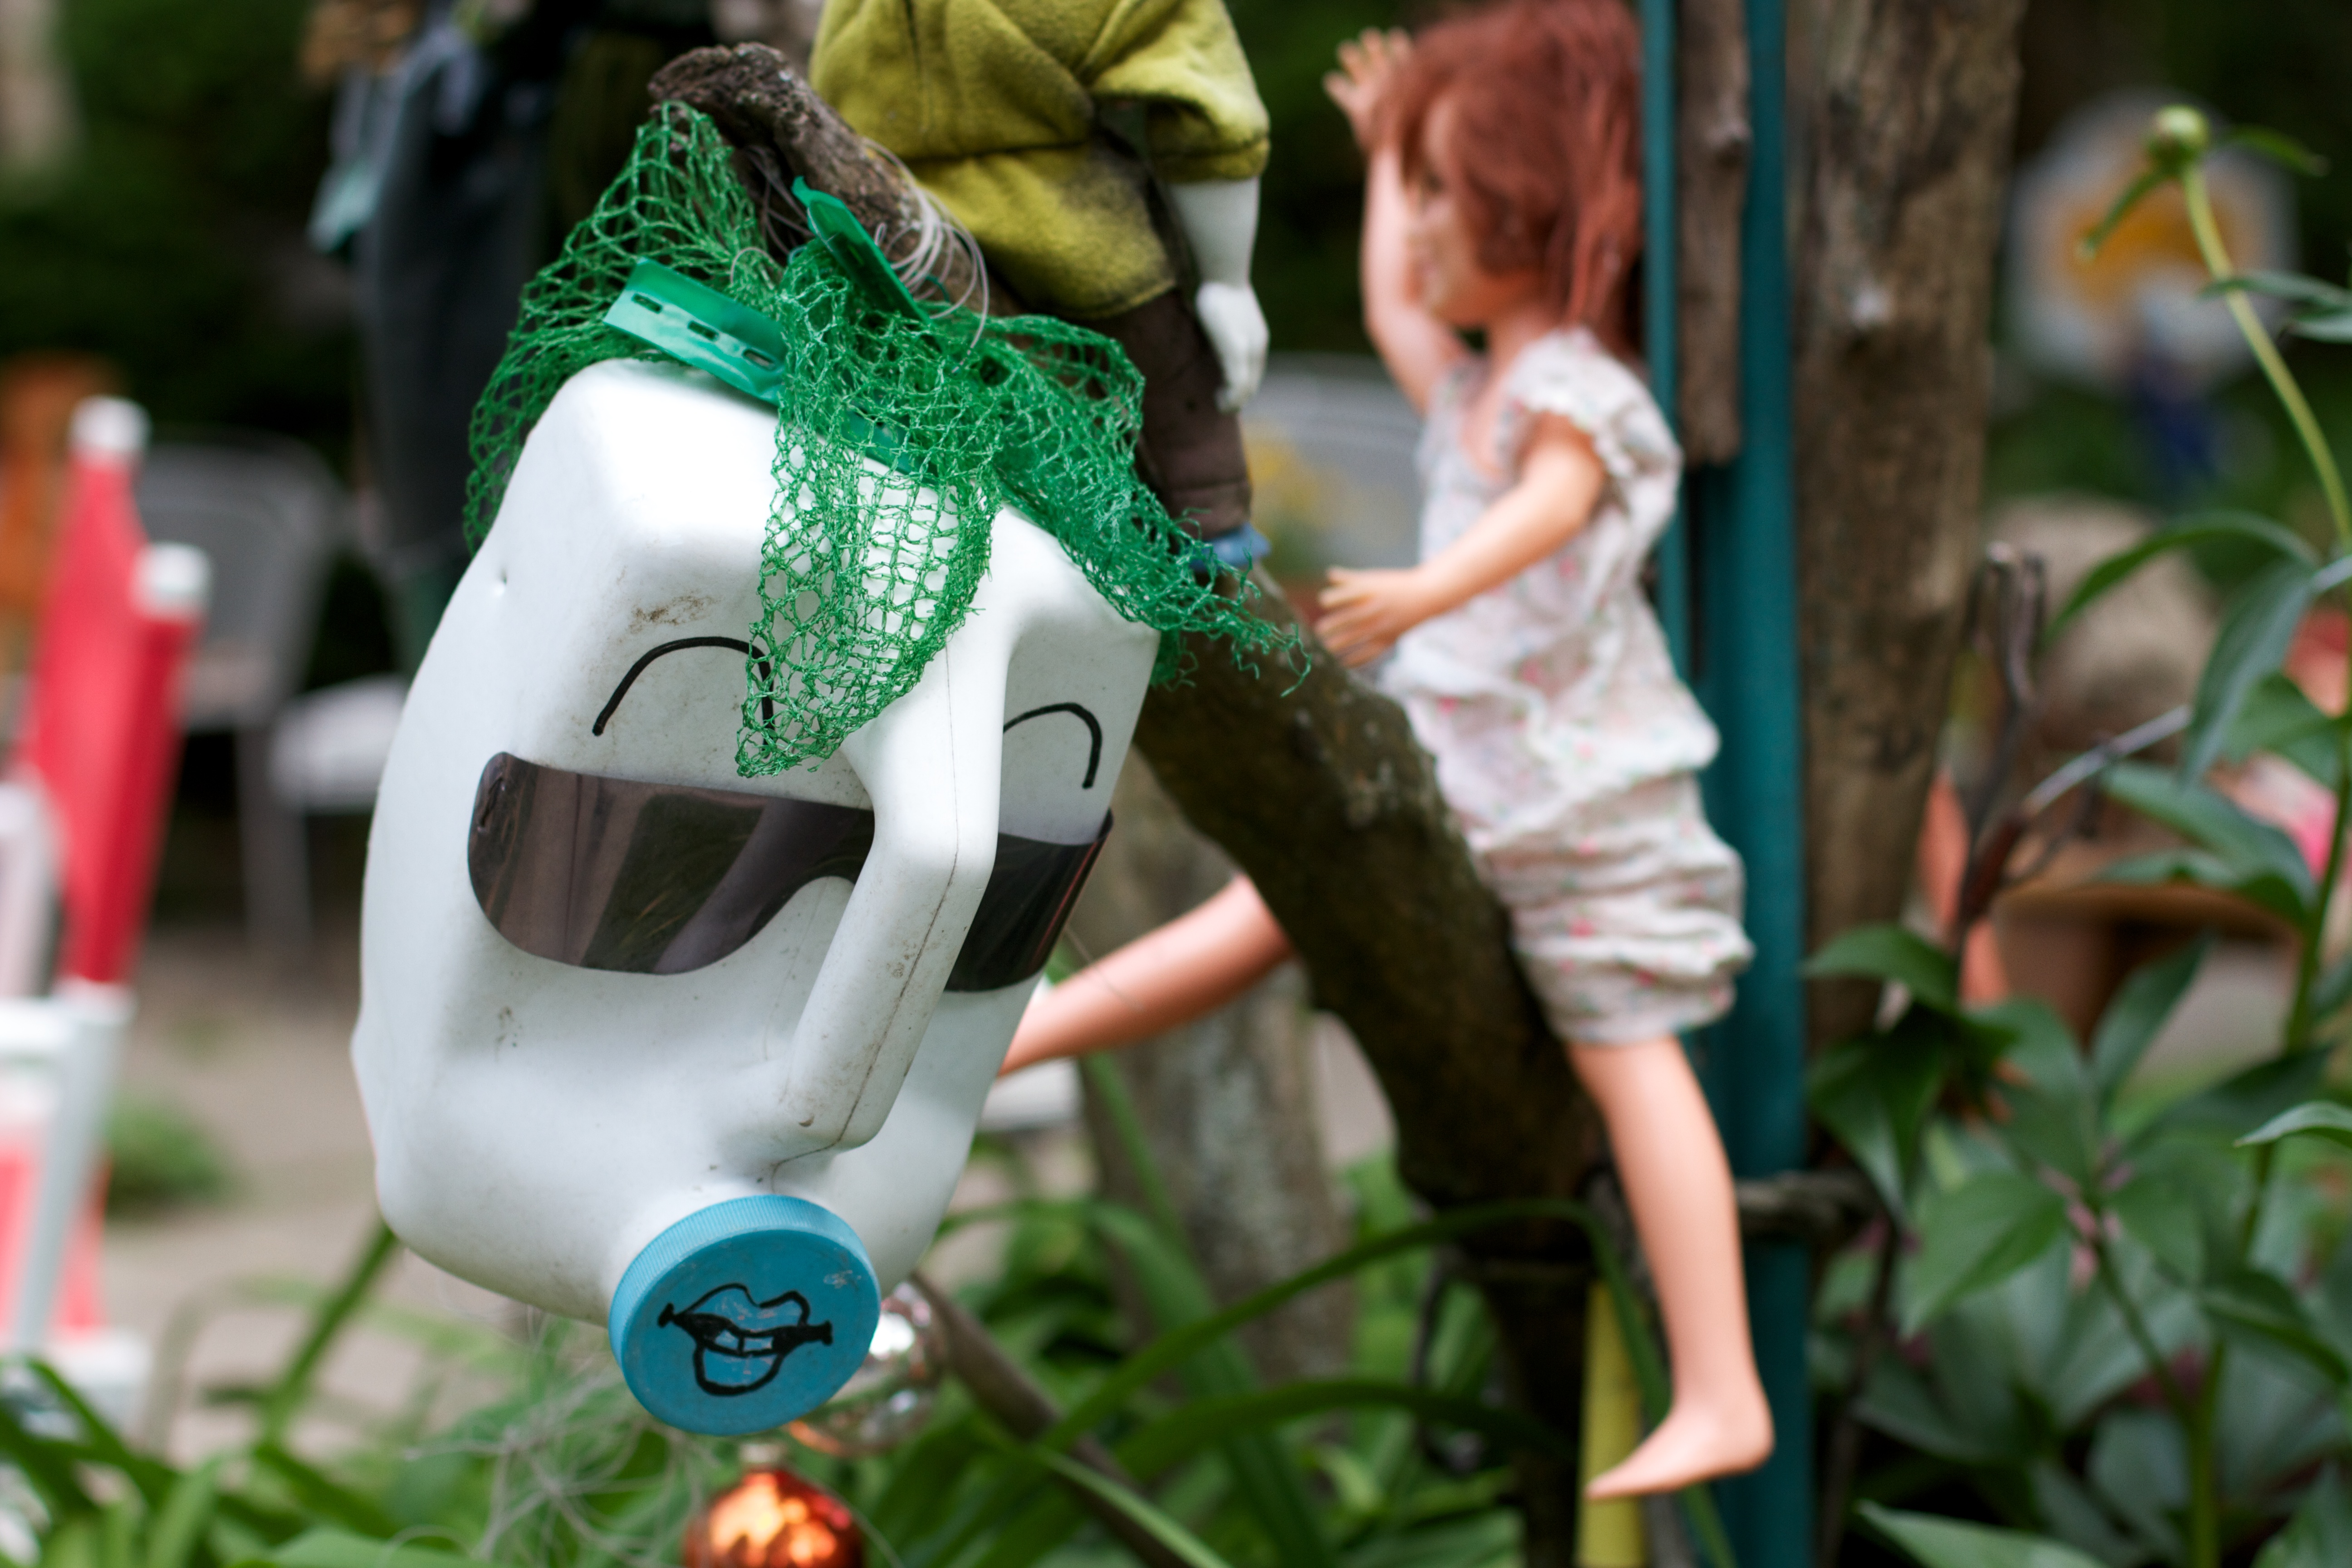
green, clothing, toy, doll, costume, raildog